PFT Commenter

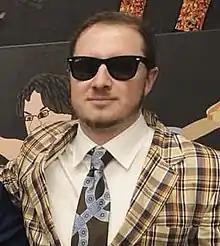
PFT Commenter in 2019

Eric Sollenberger (born January 31, 1985), better known as PFT Commenter is an American sports media personality and podcaster. PFT Commenter, whose name references Profootballtalk.com, is the co-host of the Barstool Sports podcast "Pardon My Take", along with Dan "Big Cat" Katz. He also hosts the podcast, "Macrodosing", with former NFL player Arian Foster.